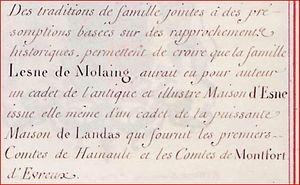
Le texte donne des informations sur les origines des Lasne (alias Launay)
Jehan de Launay ou de Launoit est un homme de guerre du XIVᵉ siècle. Capitaine de la châtellenie de Courtrai en 1380, il devient capitaine des Gantois rebelles en 1381 lors de la révolte des chaperons blancs mouvement de révolte contemporain et parallèle à celle des paysans dont le meneur Wat Tyler mourut également en 1381.